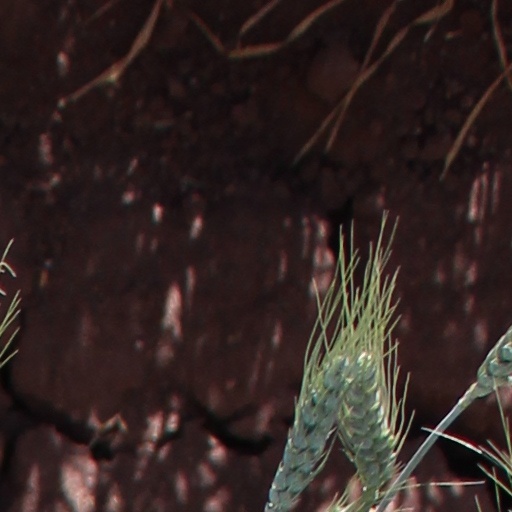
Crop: wheat